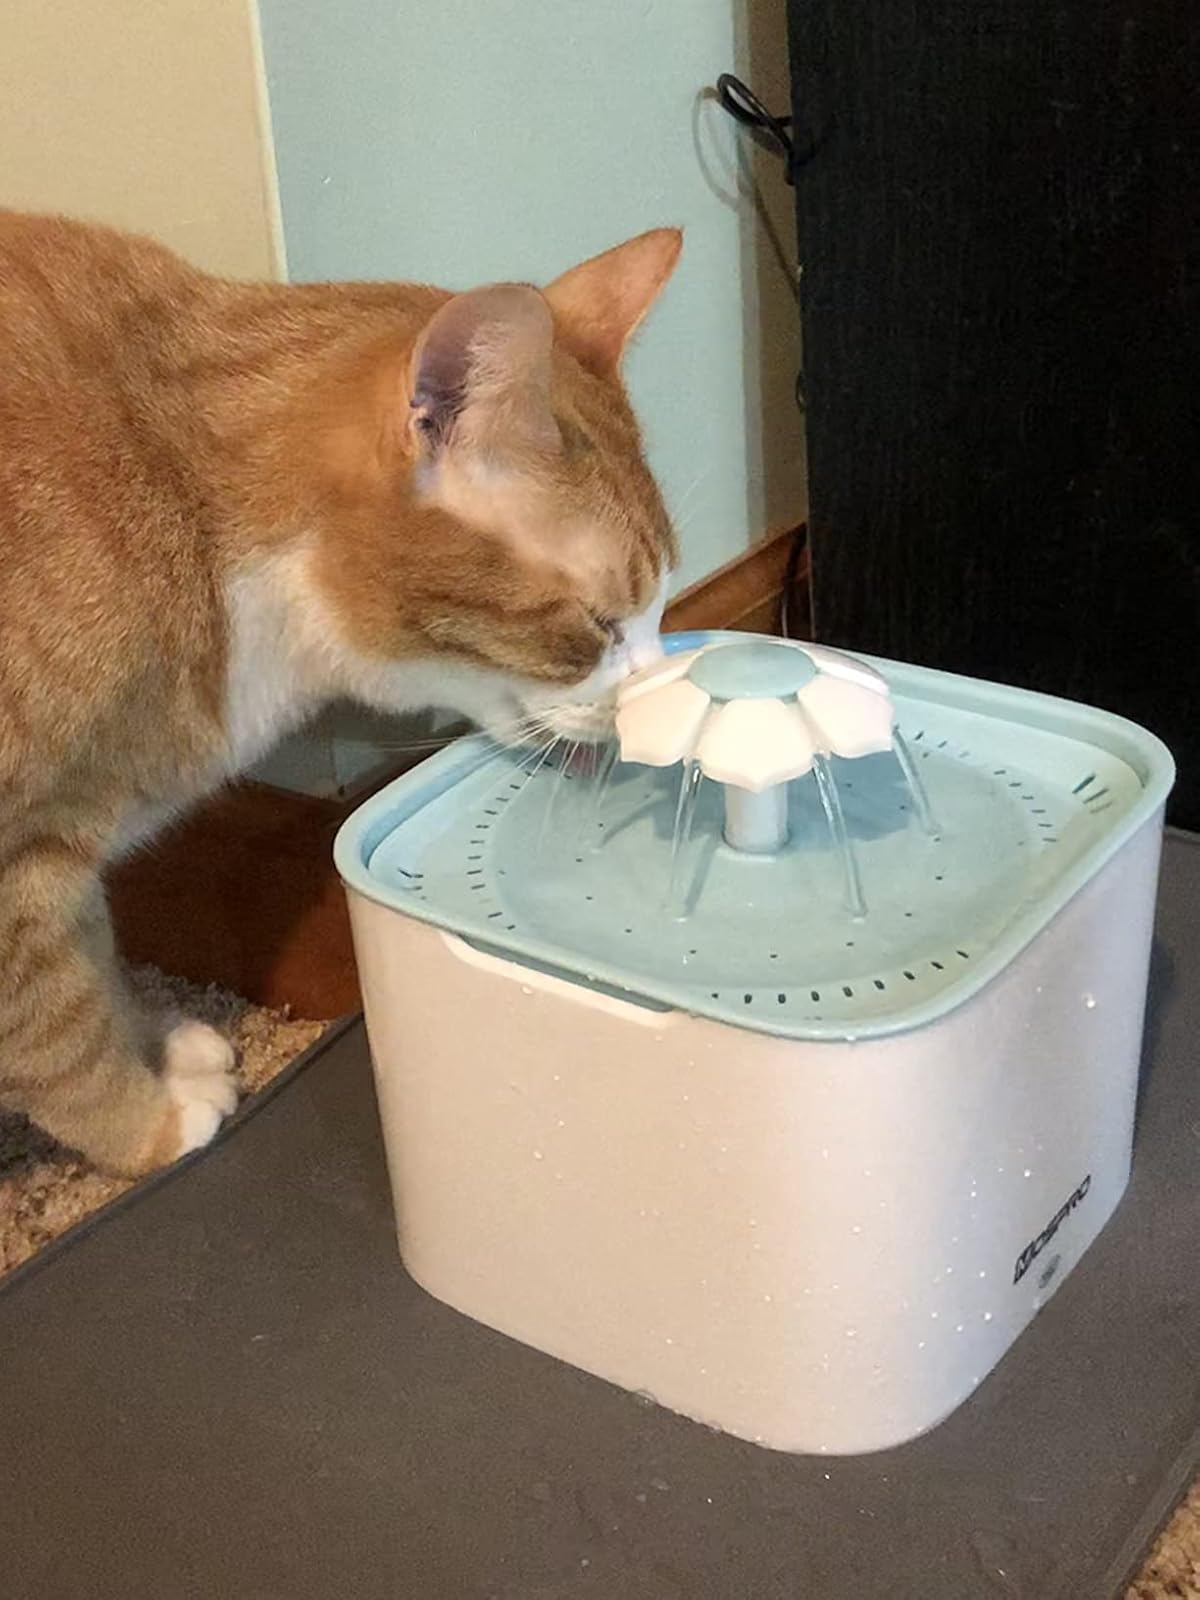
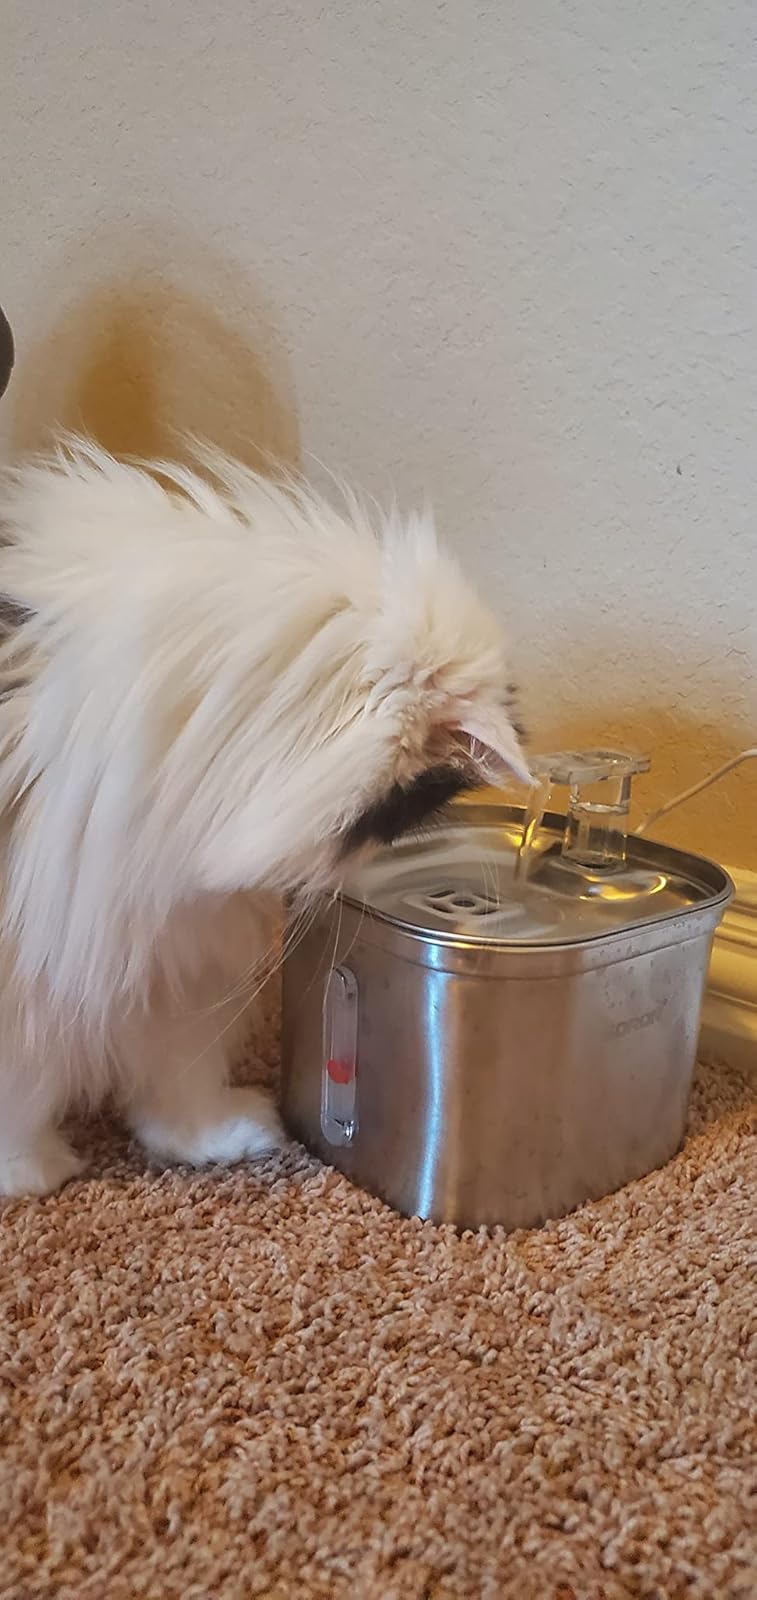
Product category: items_bowl
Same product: no